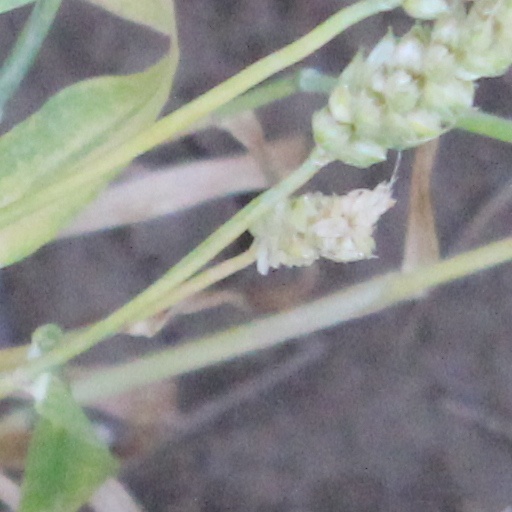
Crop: wheat